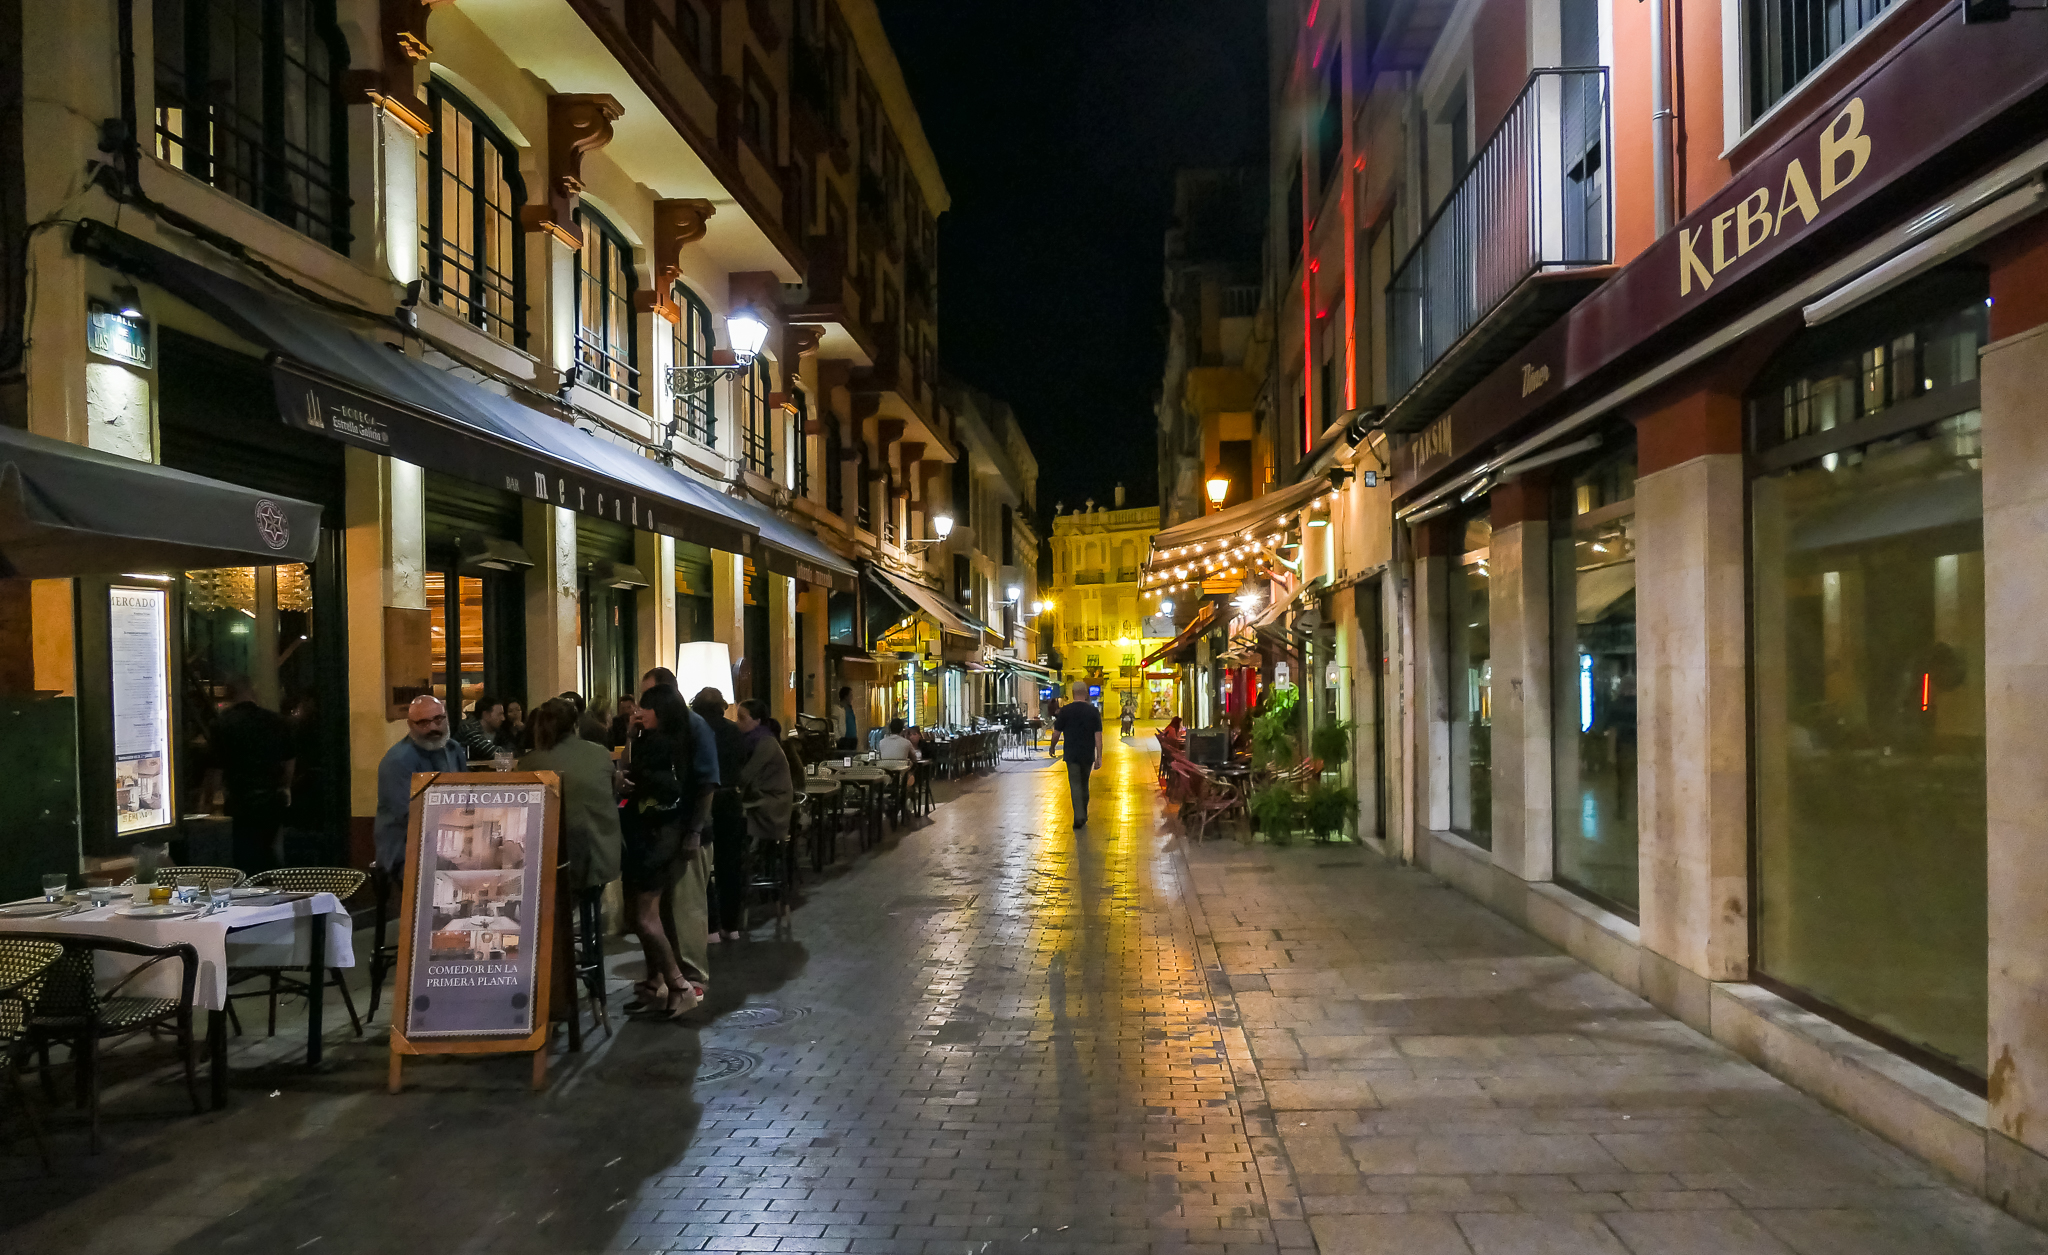
landscape, pedestrian, road, street, night, town, alley, city, cityscape, downtown, evening, lane, spain, infrastructure, leon, paisajes, castillayleon, arcade, lumixfz1000, fz1000, espana, ggl1, xovesphoto, nocturnas, panasoniclumixfz1000, neighbourhood, urban area, human settlement